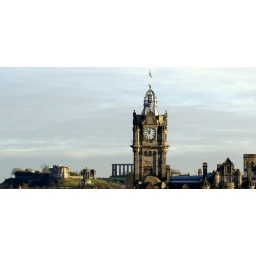
The clock tower of the Balmoral with Calton Hill in the background